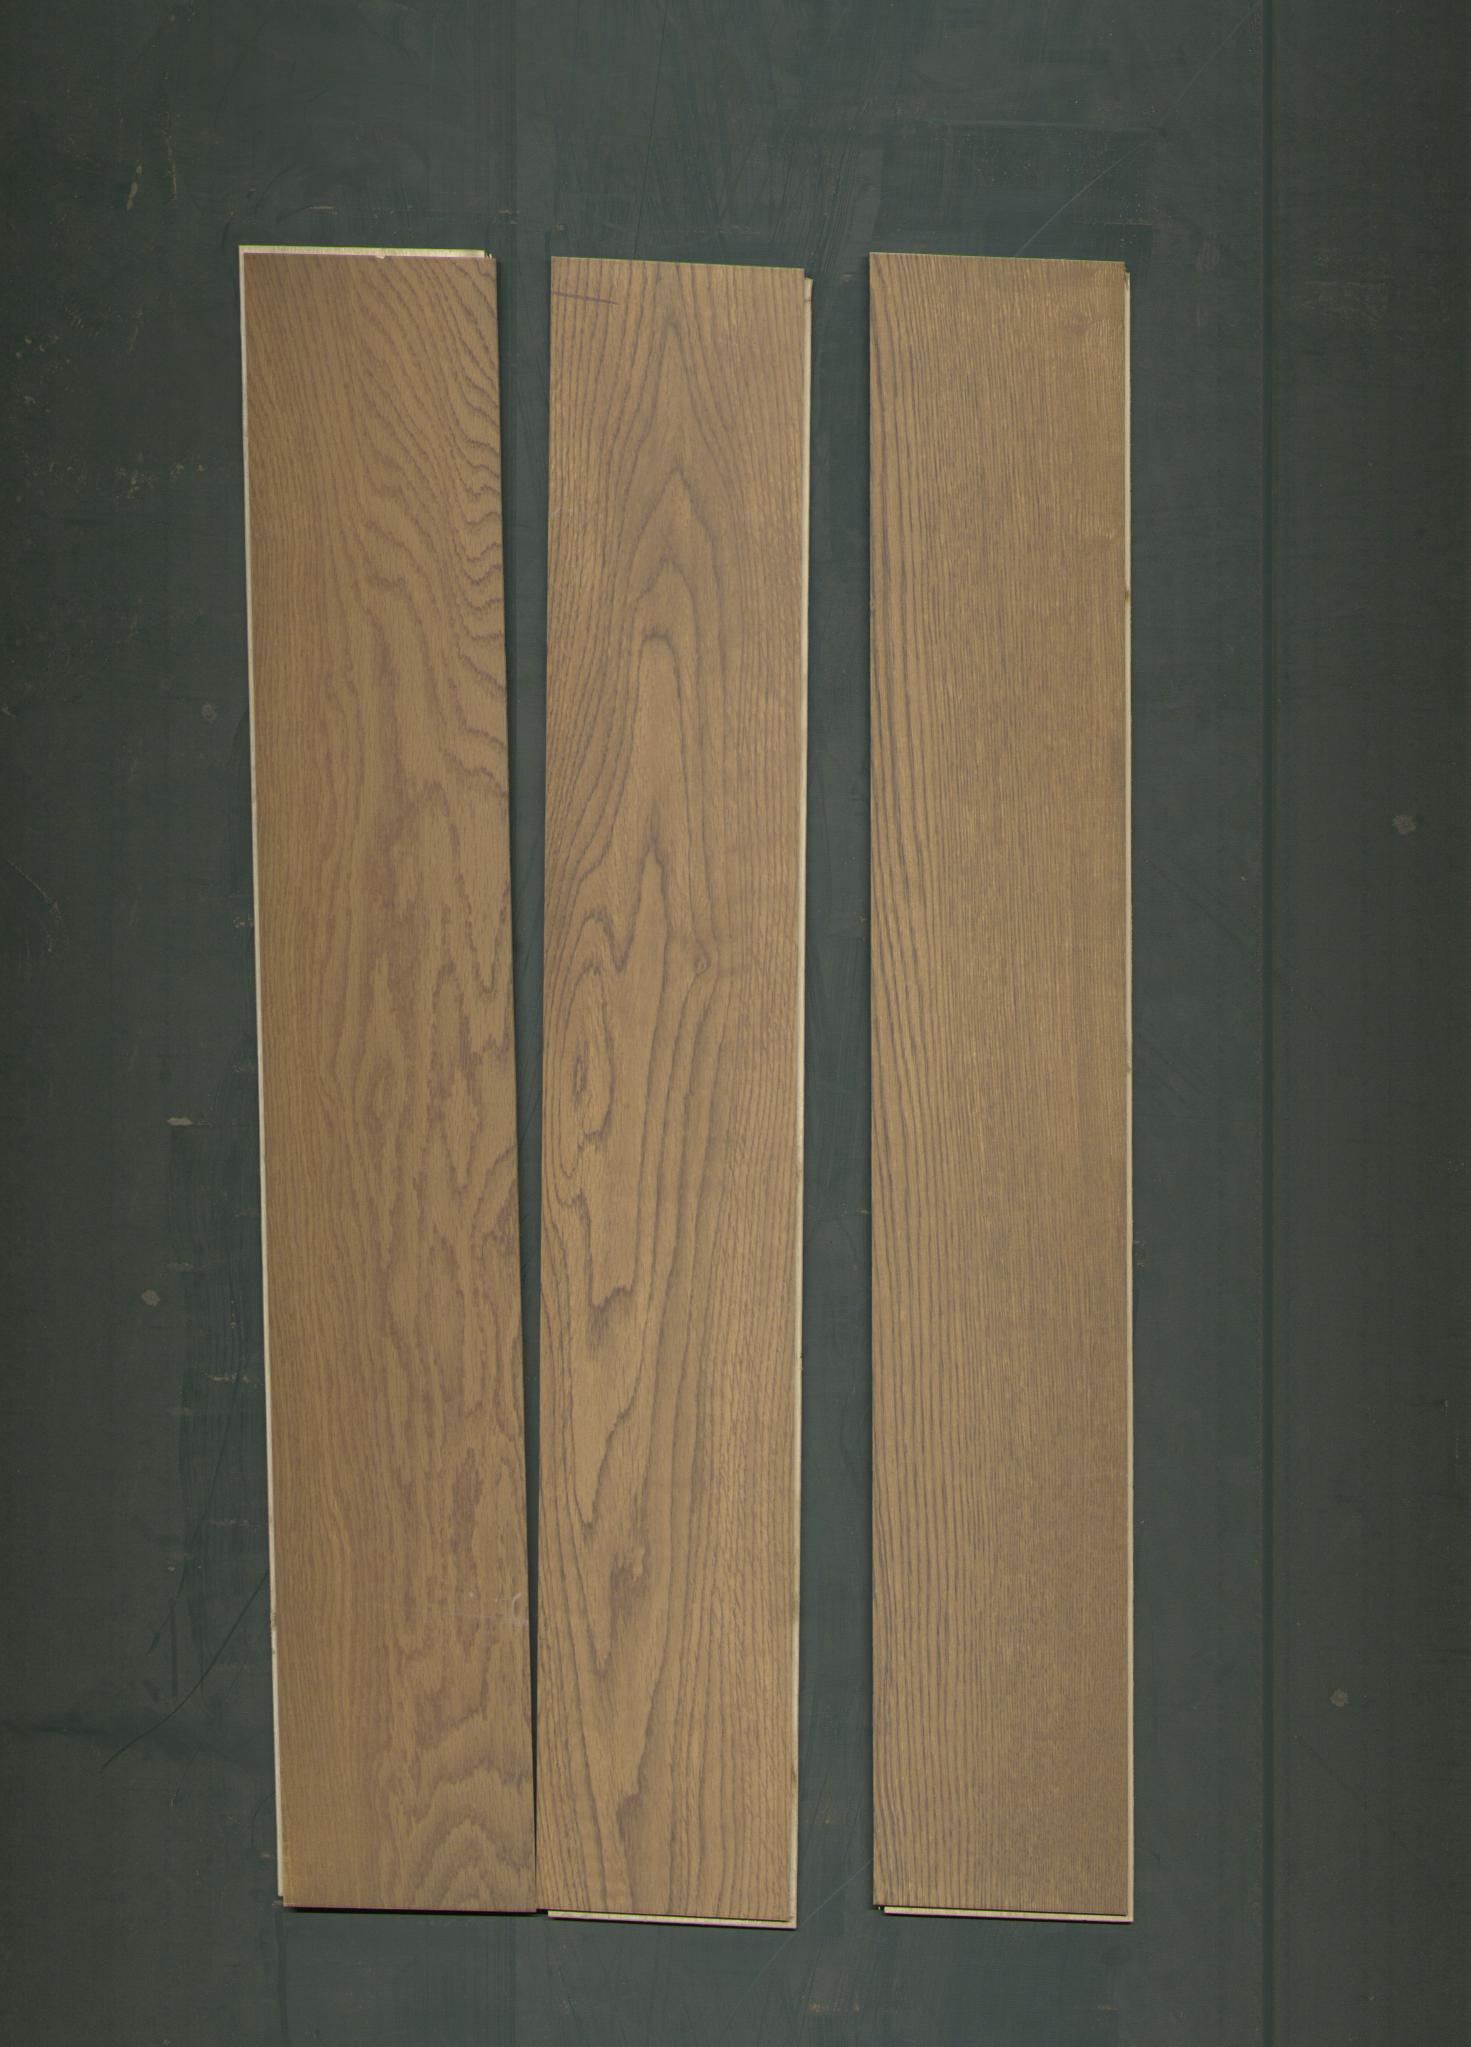
Label: mixers